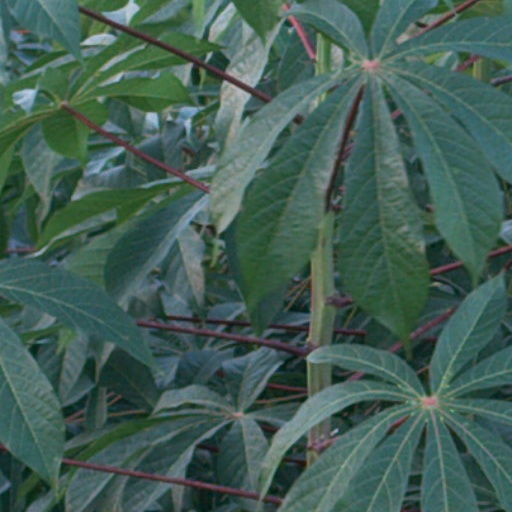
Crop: cassava